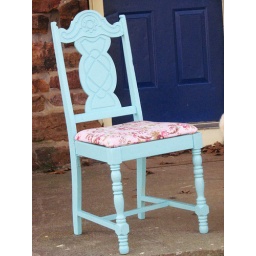
And the AFTER shot...new aqua paint and a reupholstered in a beautiful shabby pink rose print.